Safina-yi Tabriz

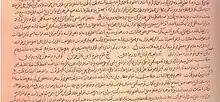
"A Page from the Safina containing a modern Persian and a Fahlavi (regional Iranian dialect poem)"

The compendium constitutes about 209 eclectic articles spanning numerous subjects and topics. All the articles are written in Persian and Arabic although Fahlaviyyat poetry and sayings are seen in some of the articles.